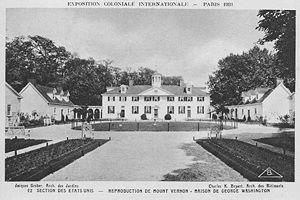
Pavillon des USA à l'Exposition Coloniale de PARIS en 1931
L’Exposition coloniale internationale s'est tenue à Paris du 6 mai au 15 novembre 1931, à la porte Dorée et sur le site du bois de Vincennes, pour présenter les produits et réalisations de l'ensemble des colonies et des dépendances d'outre-mer de la France, ainsi que celles des principales puissances coloniales, à l'exception notable du Royaume-Uni, au sein de pavillons rappelant l'architecture de ces territoires, notamment d'Afrique noire, de Madagascar, d'Afrique du Nord, d'Indochine, de Syrie et du Liban.